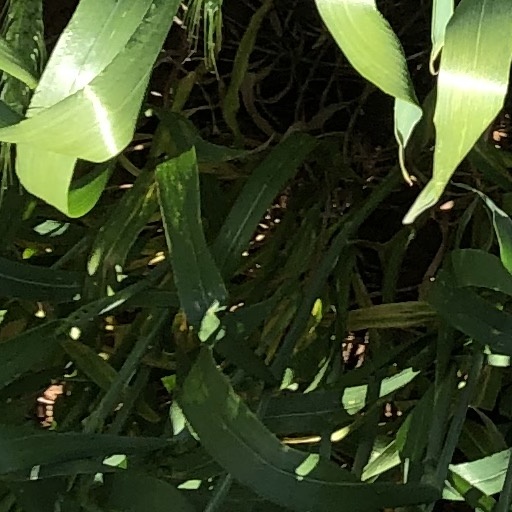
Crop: wheat